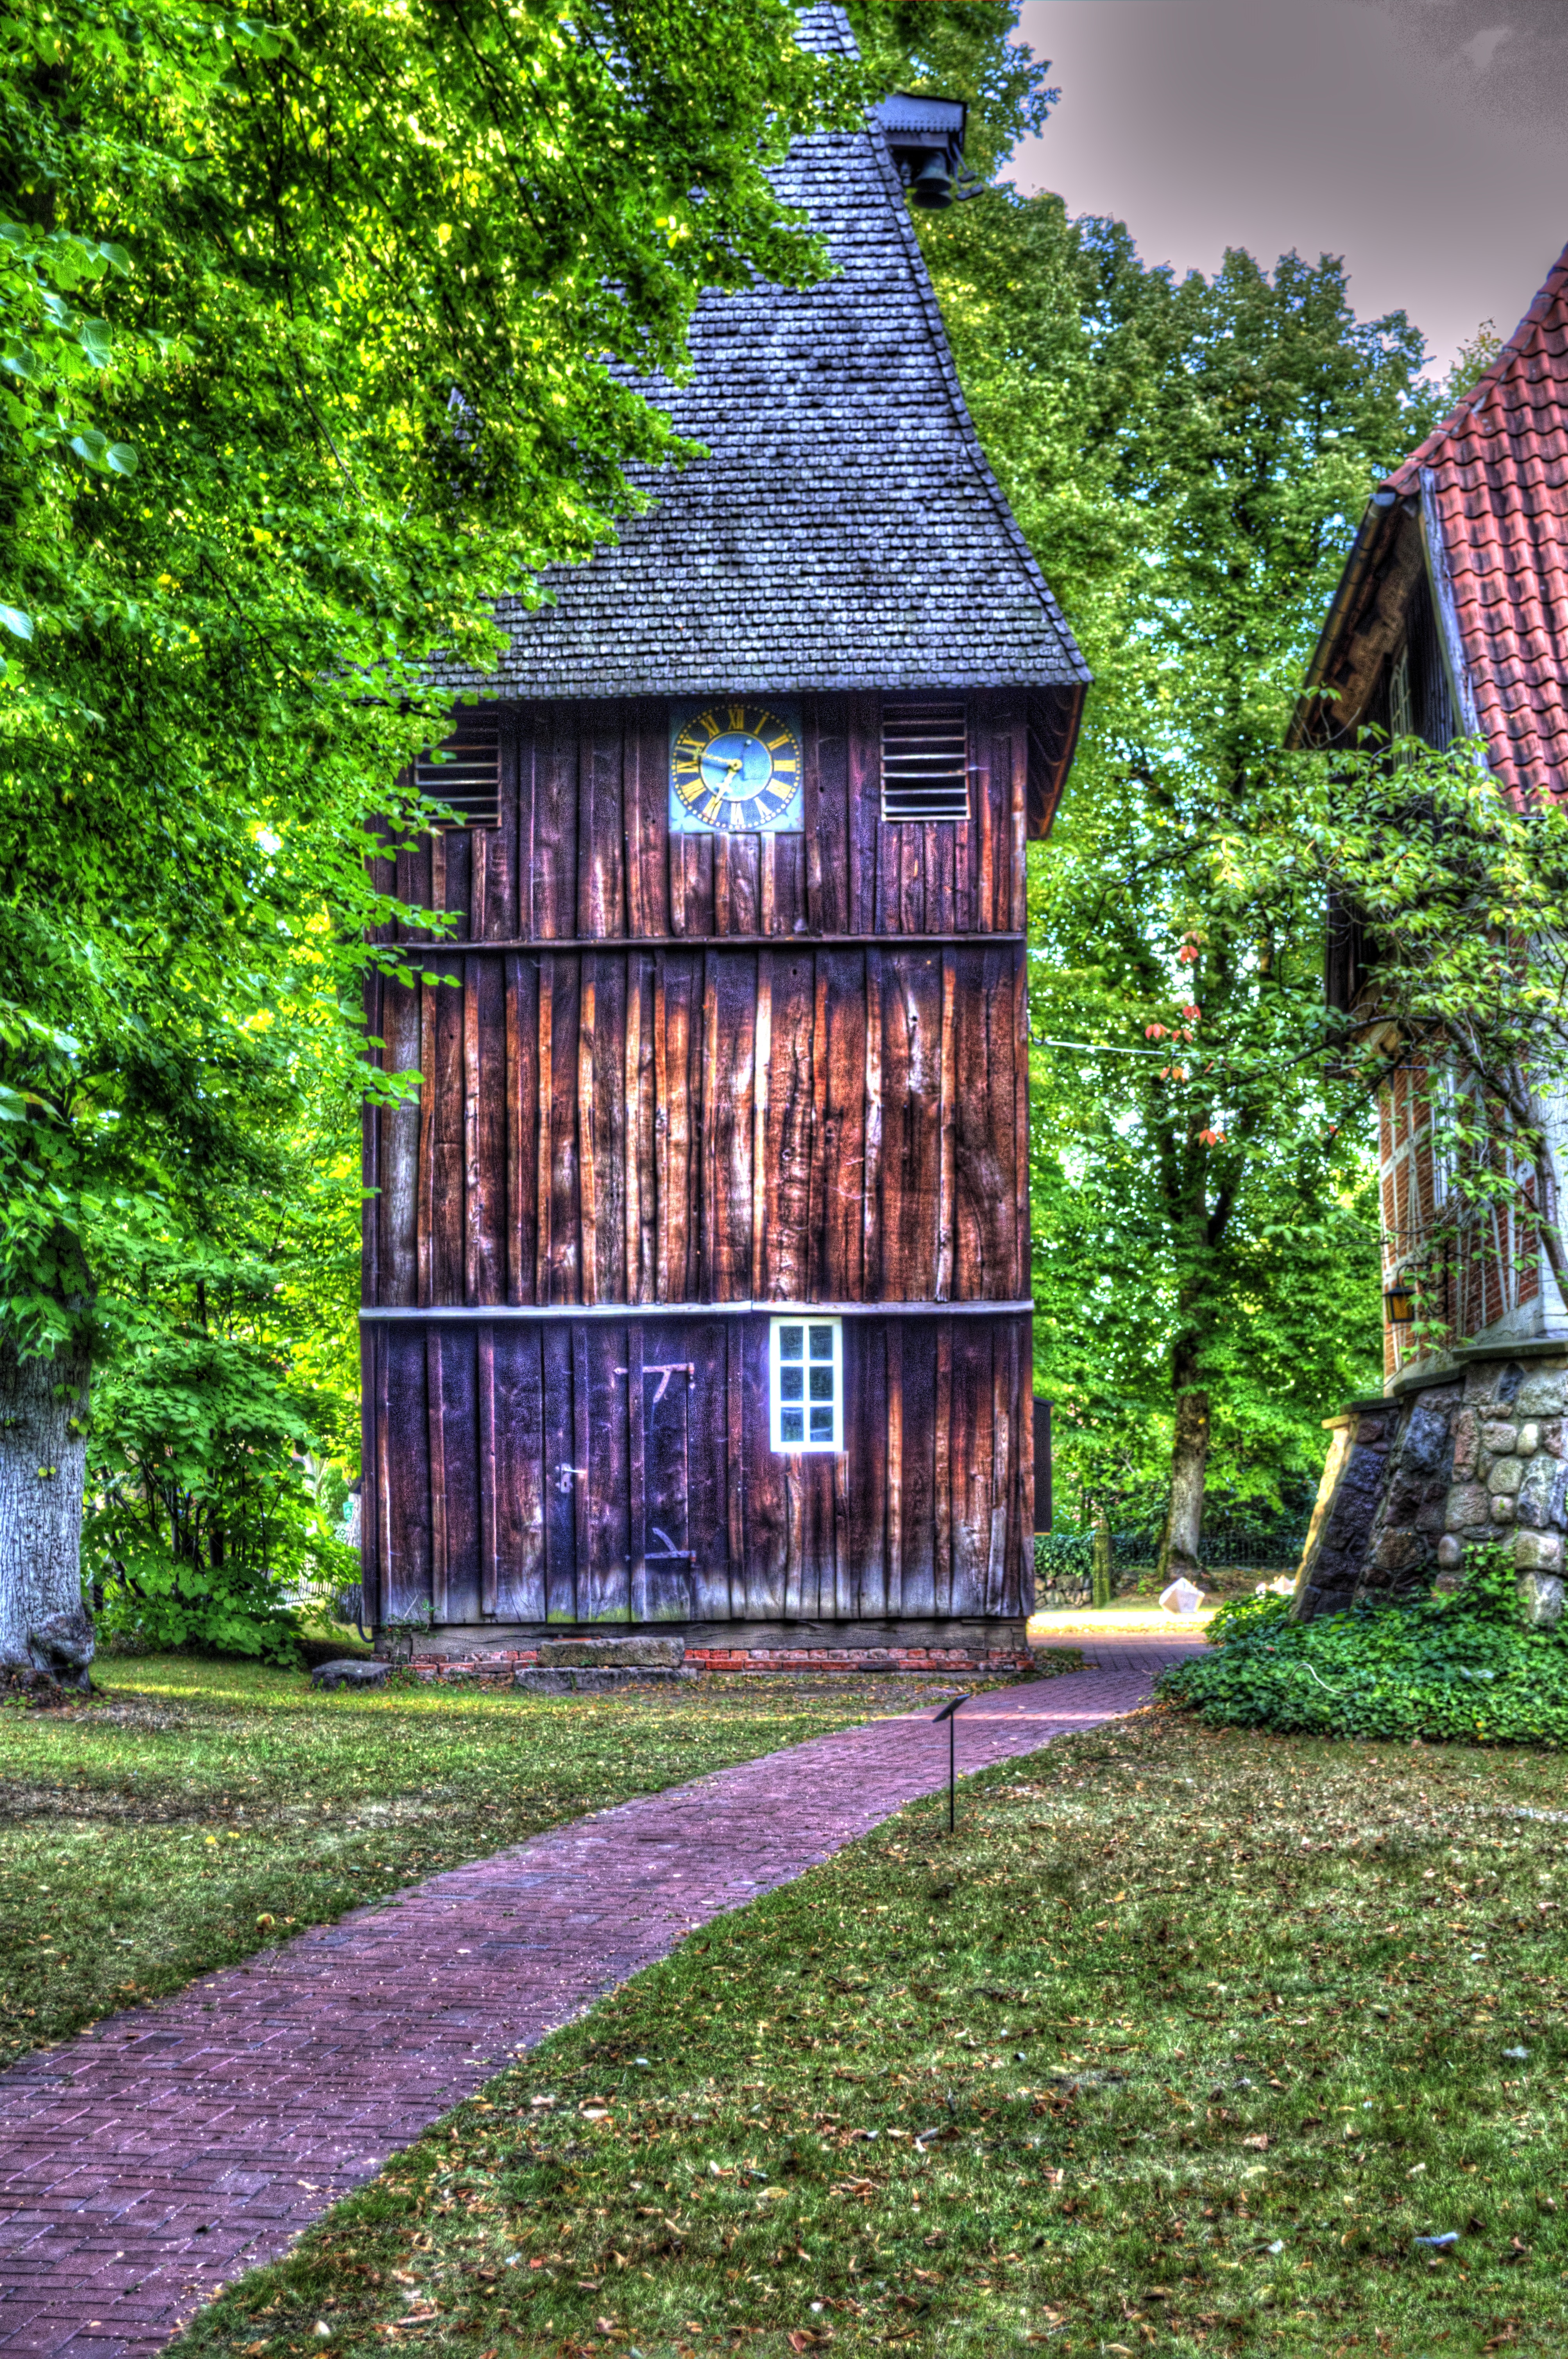
tree, architecture, wood, lawn, mansion, house, flower, building, old, home, cottage, backyard, facade, garden, estate, yard, rural area, heathland, l neburg heath, residential area, egestorf, heidenfest